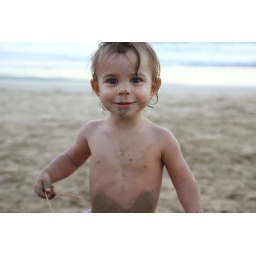
..a kid enjoying himself @ the Black pot beach near Hanalei, Hawaii......